Narborough Hall

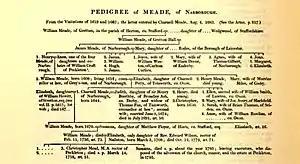
Family tree of the Meades of Narborough

James Meade (1555–1616) built Narborough Hall in about 1600. He was the only son and heir of William Meade (1500–1582) a wealthy landowner of Gratton Hall in Horton. In 1582 he married Mary Rodes and the couple had five sons and six daughters. When James died in 1616 his eldest son Henry Meade (1590- ) became the owner. Henry married in 1609 Ann Croft, the daughter and coheir of William Croft of Peckleton. When her father died in 1613 Ann inherited part of the Peckleton Estate and this was passed through successive generations of the Meade family until 1785.